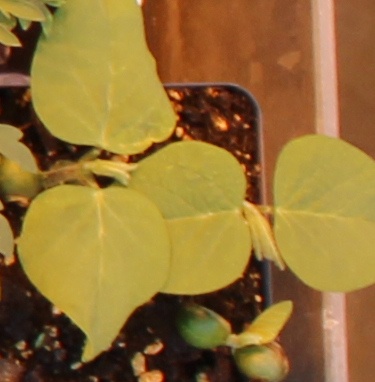
Label: Soybean